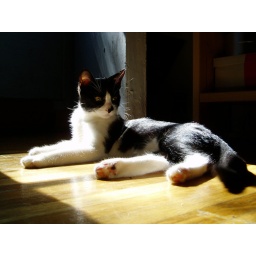
here's suki in my old apartment... her first home after leaving the animal shelter. happy furry friday!